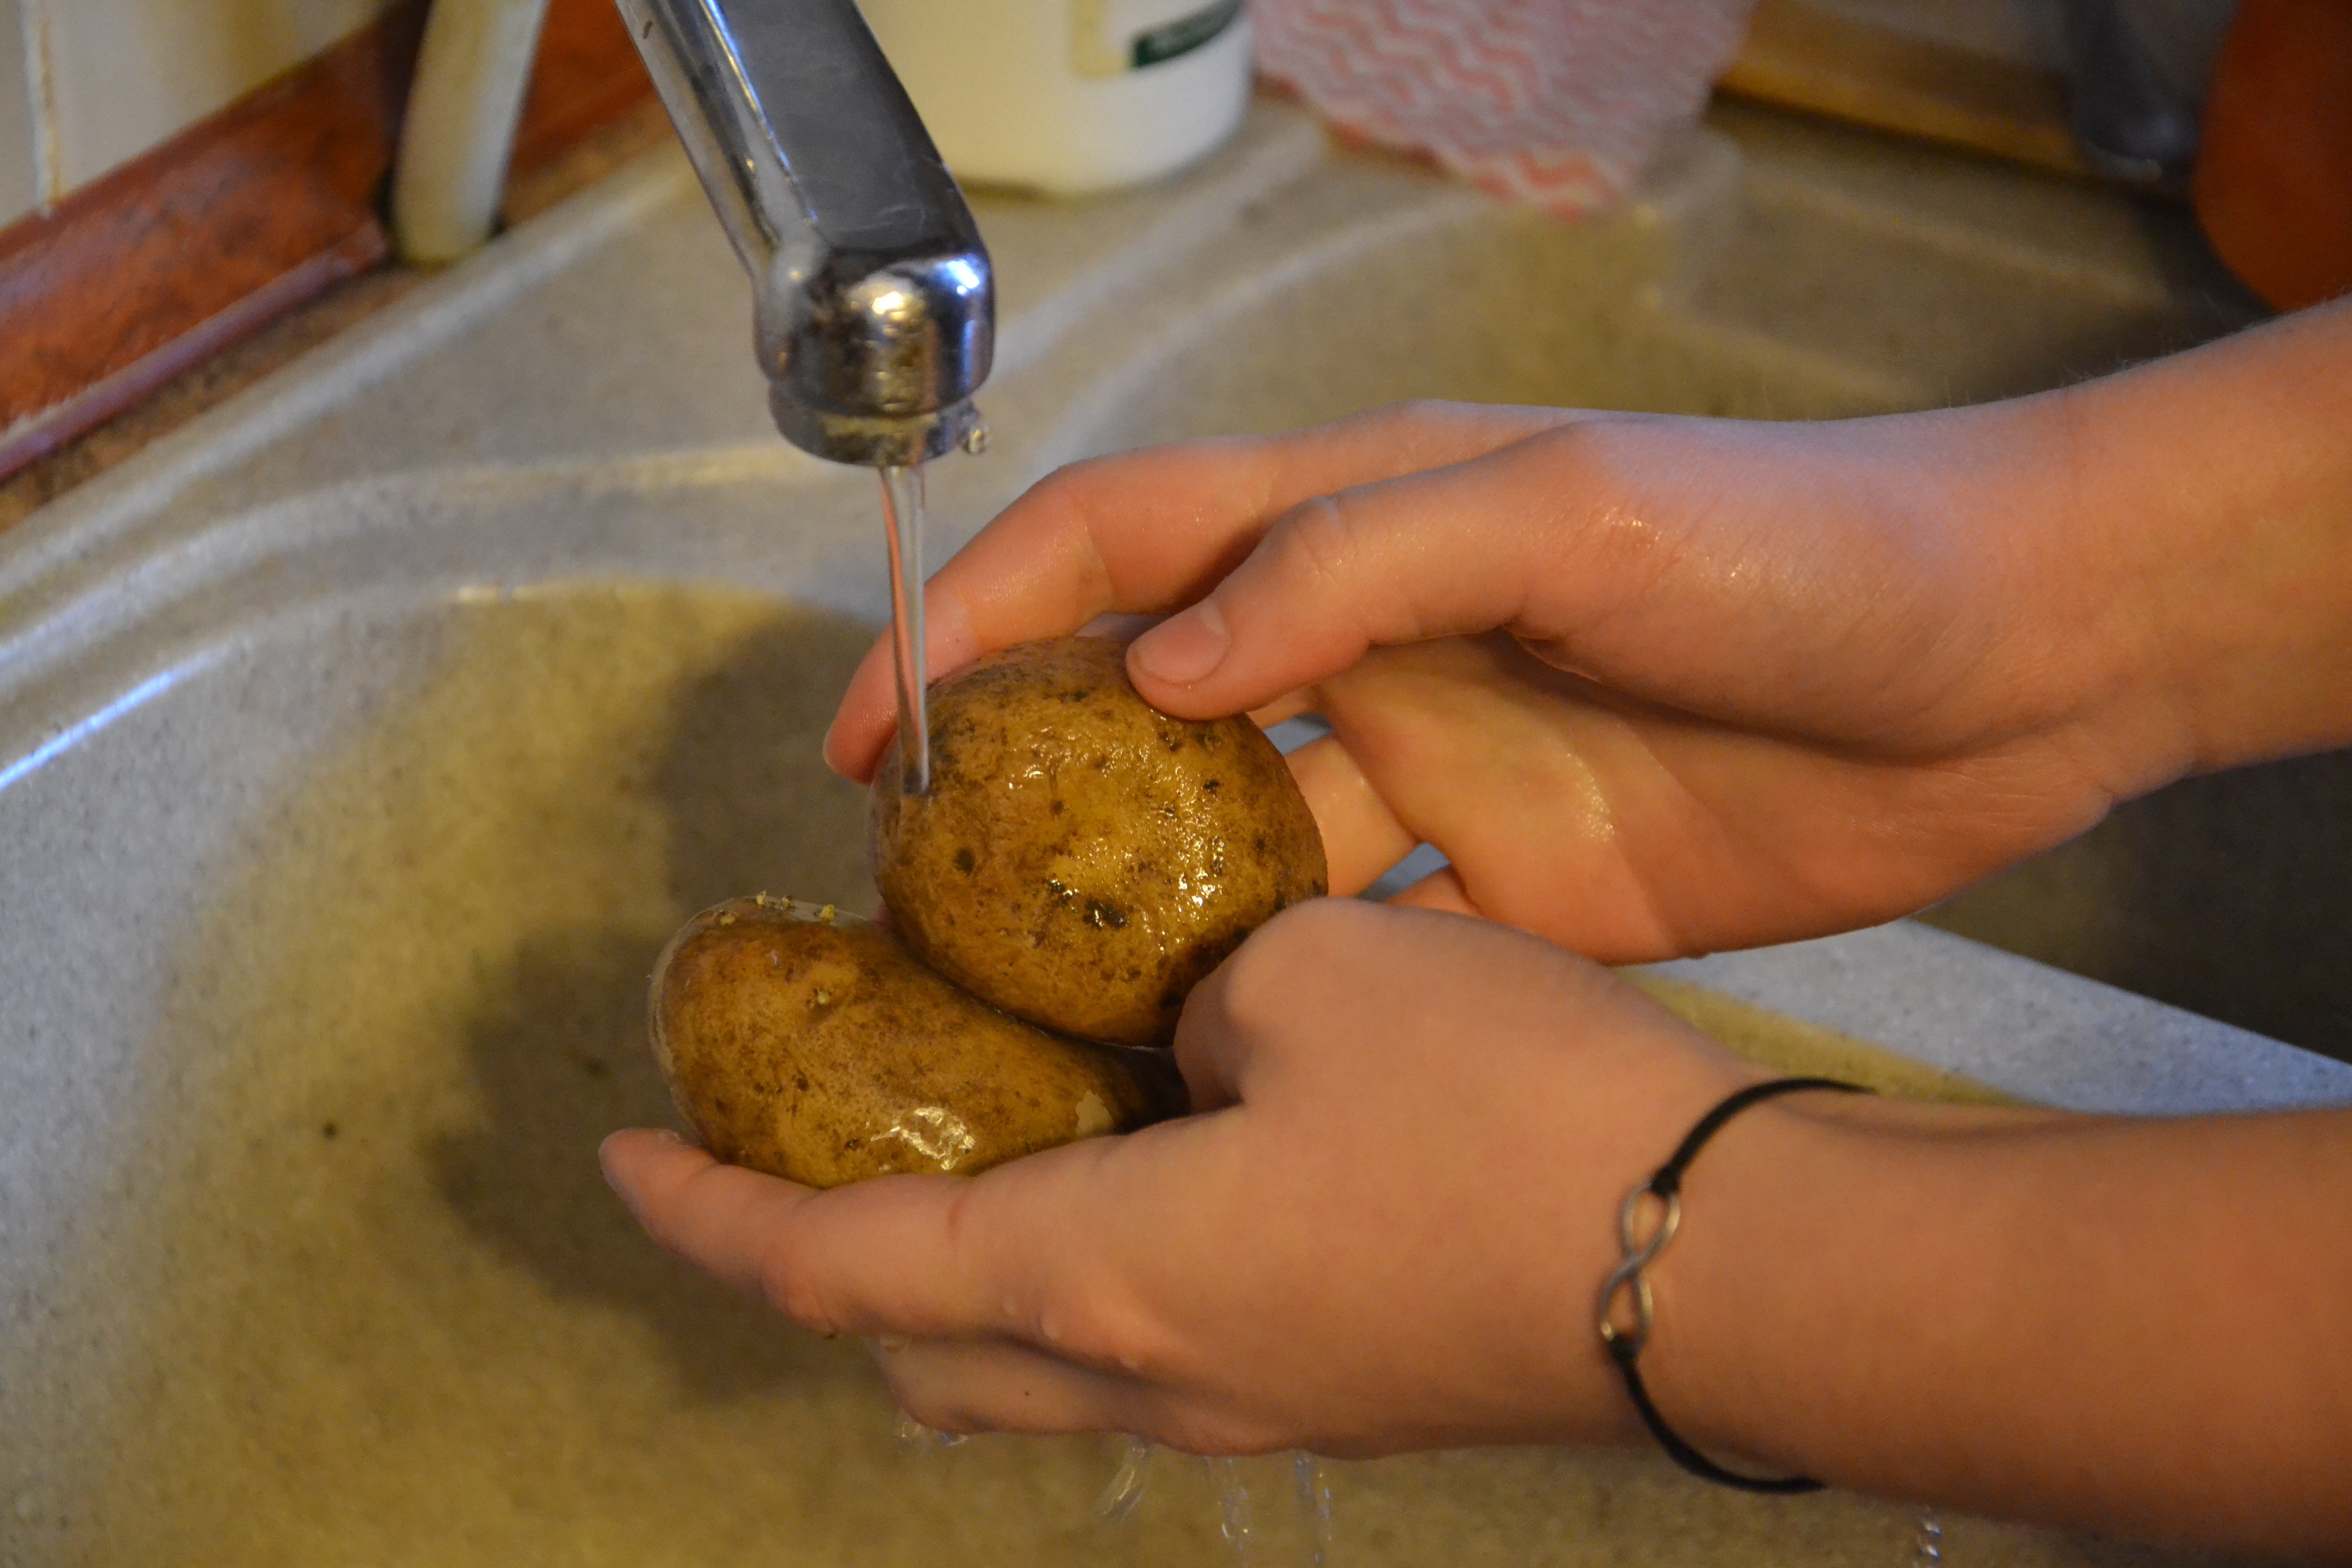
dish, food, produce, bulb, washing, kitchen, wash, sink, baking, potato, potatoes, the hand, washcloth, washing vegetables